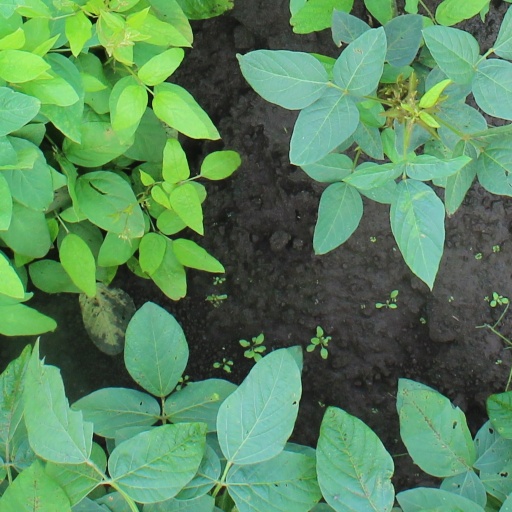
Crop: soybean